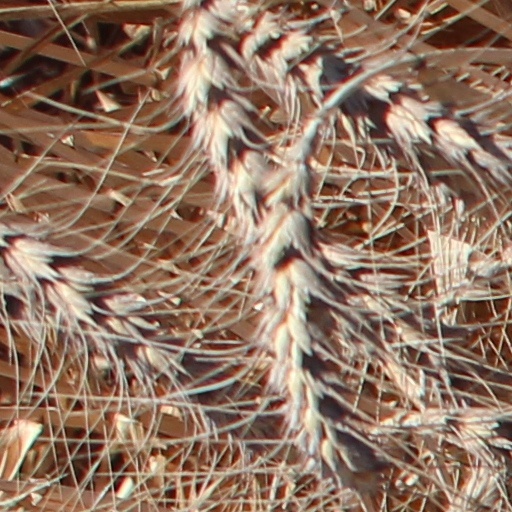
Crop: wheat